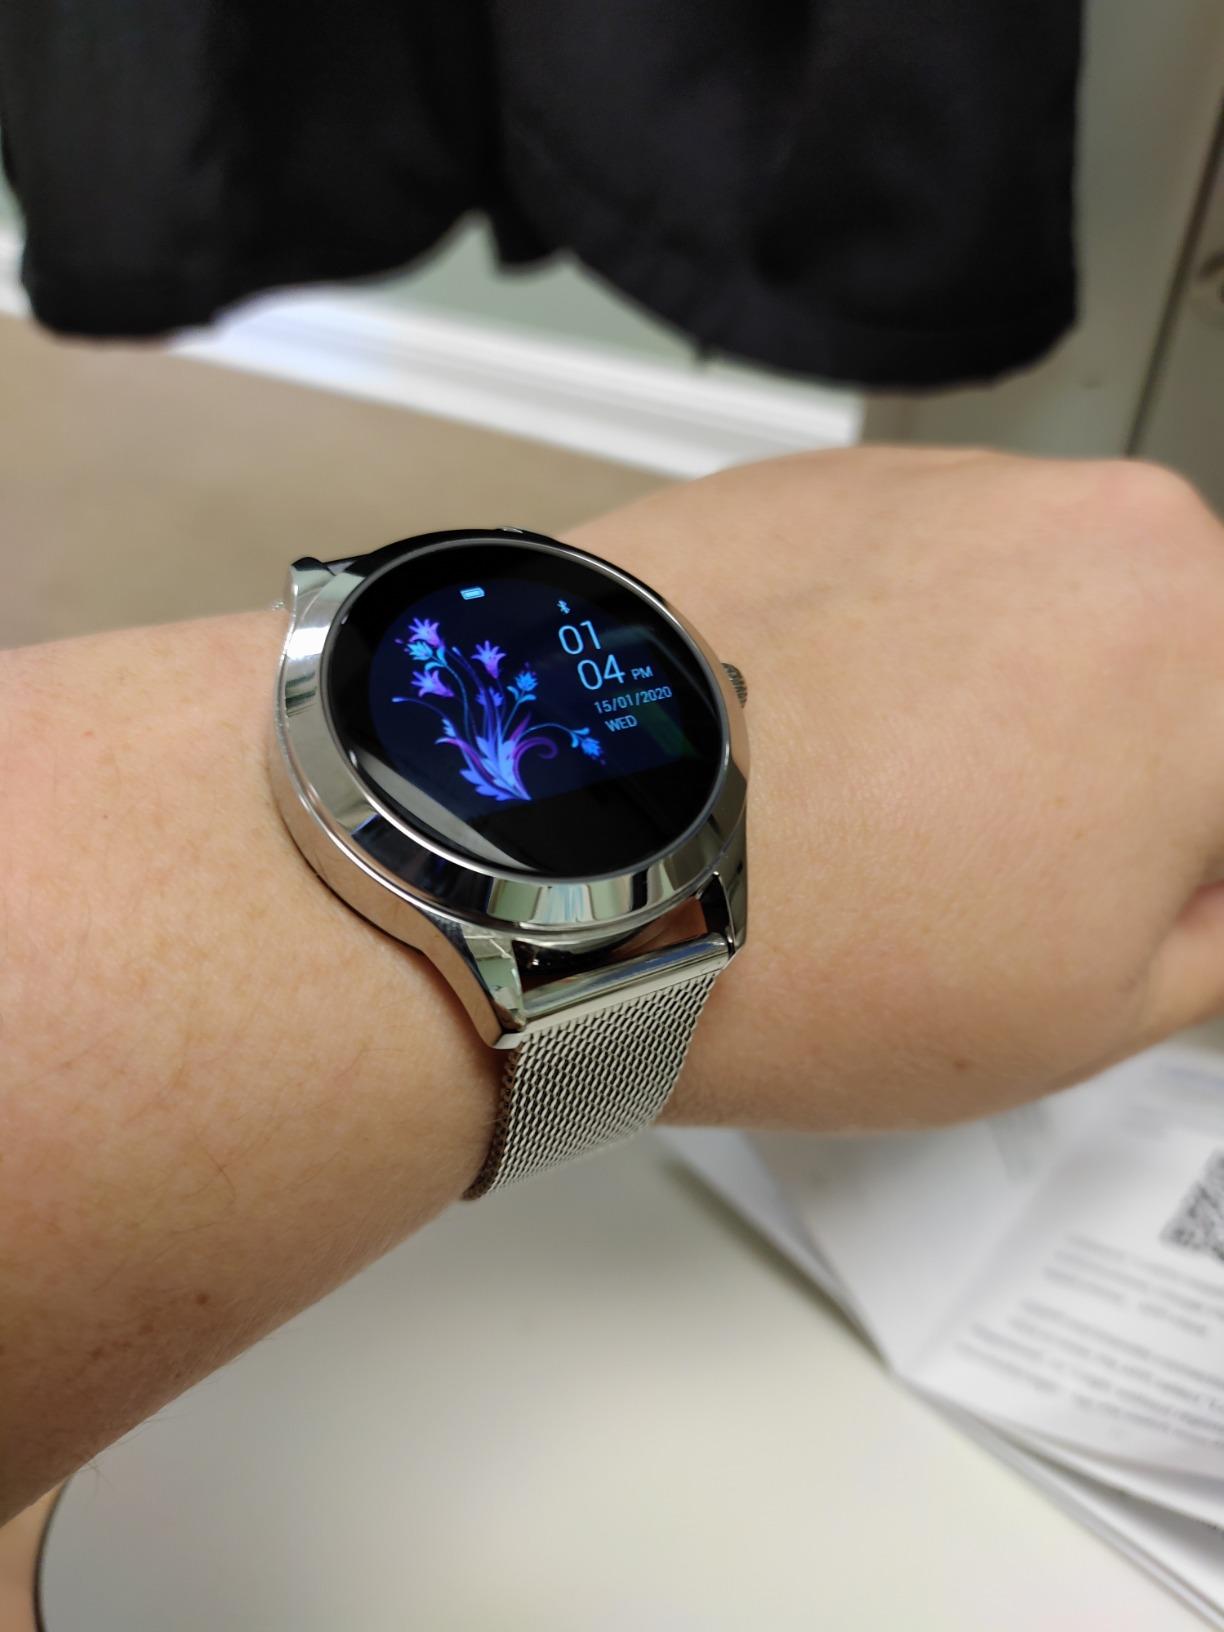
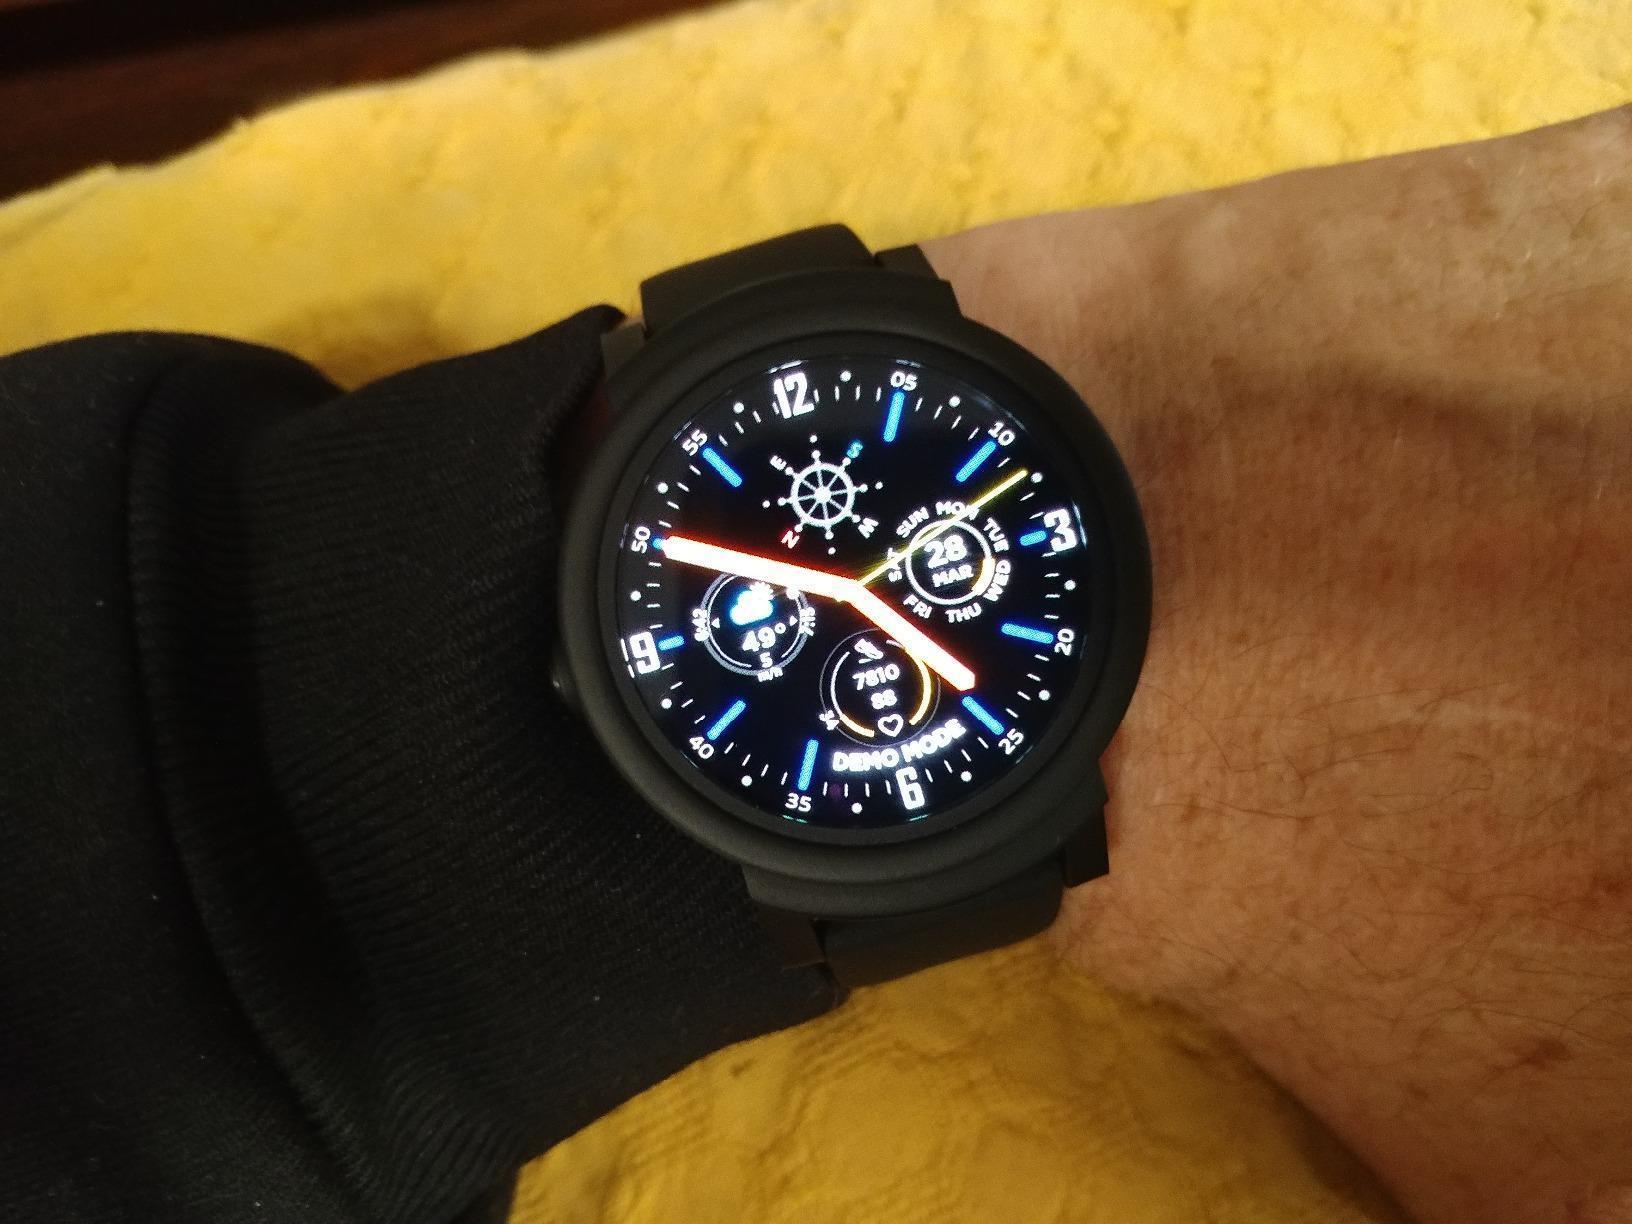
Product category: smartwatch
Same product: no